Villa Simonetta

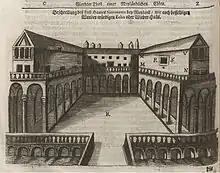
Villa Simonetta in a German engraving from the 17th century

Two porticoed side wings were added to the main body of the villa in the 16th century, giving it its present U-shaped plan. Also from the 16th century, but subsequent to the wings, is the arcaded loggia attached to the façade.